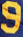
Number: 9